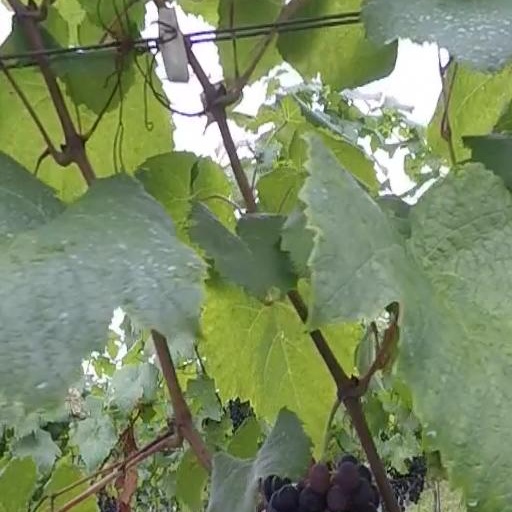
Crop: grape